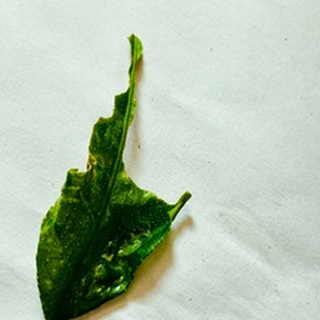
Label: lemon_deficiency